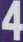
Number: 4